Serhiy Fedorov

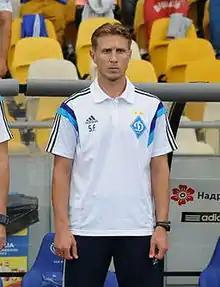
Fedorov in 2014

Serhiy Vladyslavovych Fedorov (born 18 February 1975) is a Ukrainian football manager and former player. He started off as a central defender, but mostly plays as a right back, or a right-sided midfielder. He subsequently started a managerial career.